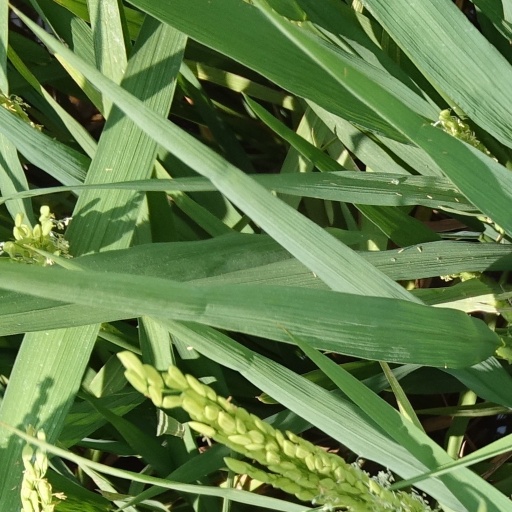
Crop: rice